Mexican Federal Highway 95D

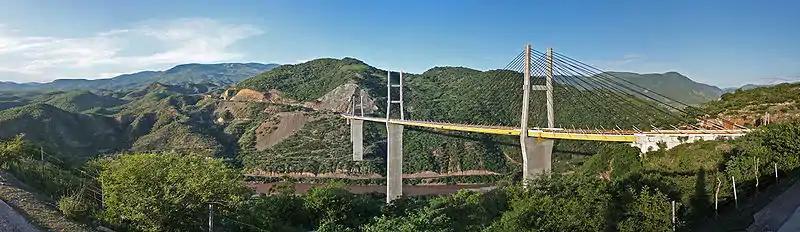
The Mezcala Bridge

As construction of the highway proceeded in 1991, an archeological site, Cuetlajuchitlán, was discovered, with settlement dating back to 800 BC; the highway travels the Los Querendes Tunnel under the site at a depth of , allowing for its preservation. At kilometer 212, the Mezcala Bridge carries Highway 95D over the Mezcala River; when it opened with the highway, it was the world's tallest bridge. The Autopista del Sol route includes a total of five bridges.